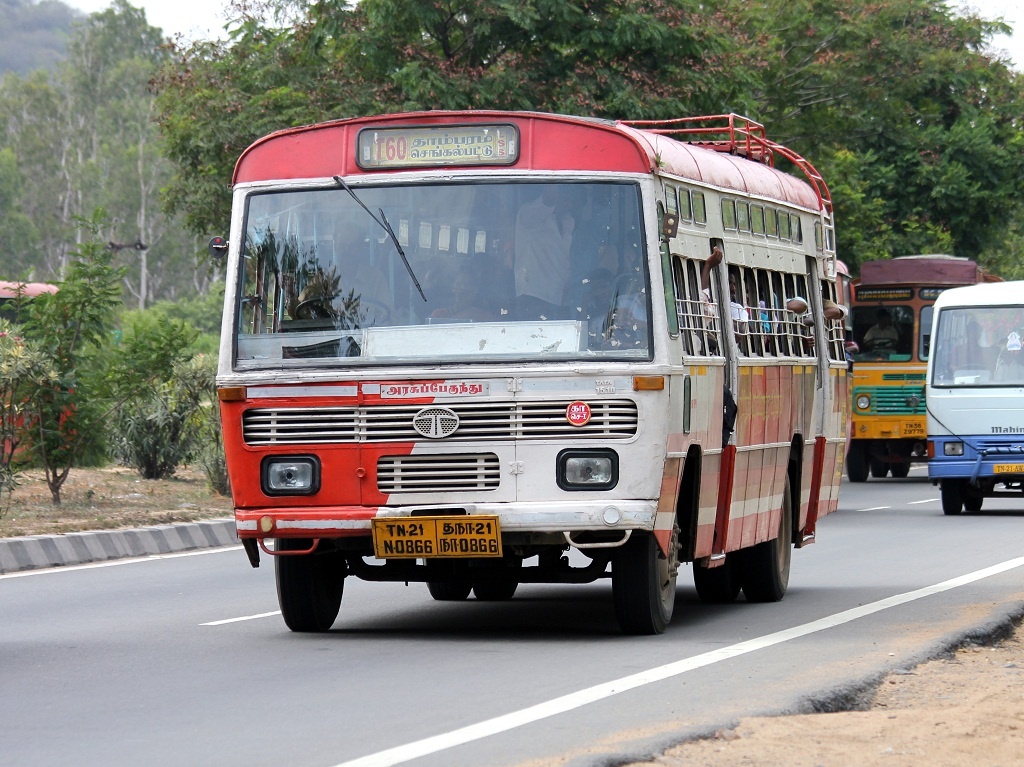
TNSTC bus